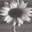
Label: sunflower